List of Major League Baseball longest winning streaks

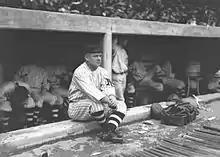
John McGraw, manager of the 1916 New York Giants, who won a record 26 consecutive games

This is a list of the longest team winning streaks in Major League Baseball history. Streaks started at the end of one season are carried over into the following season. The lists below include streaks that consist entirely of regular season games, streaks from the predecessor National Association (1871–1875), streaks of playoff games, and streaks of World Series games.